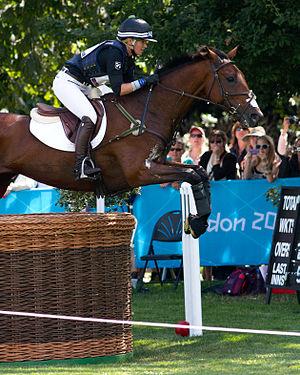
Jonelle Richards, née le 14 octobre 1980 à Nelson en Nouvelle-Zélande, est une cavalière de concours complet néo-zélandaise.